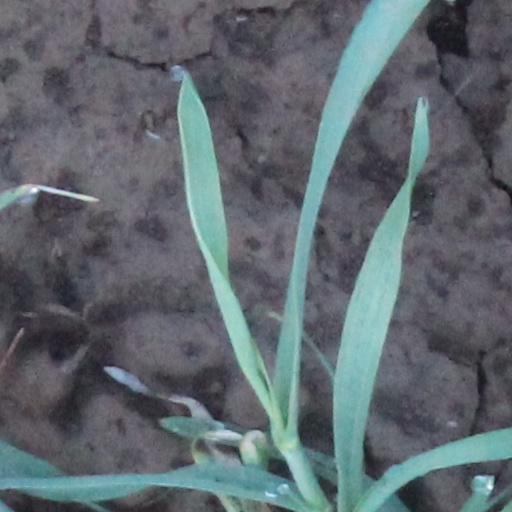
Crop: wheat